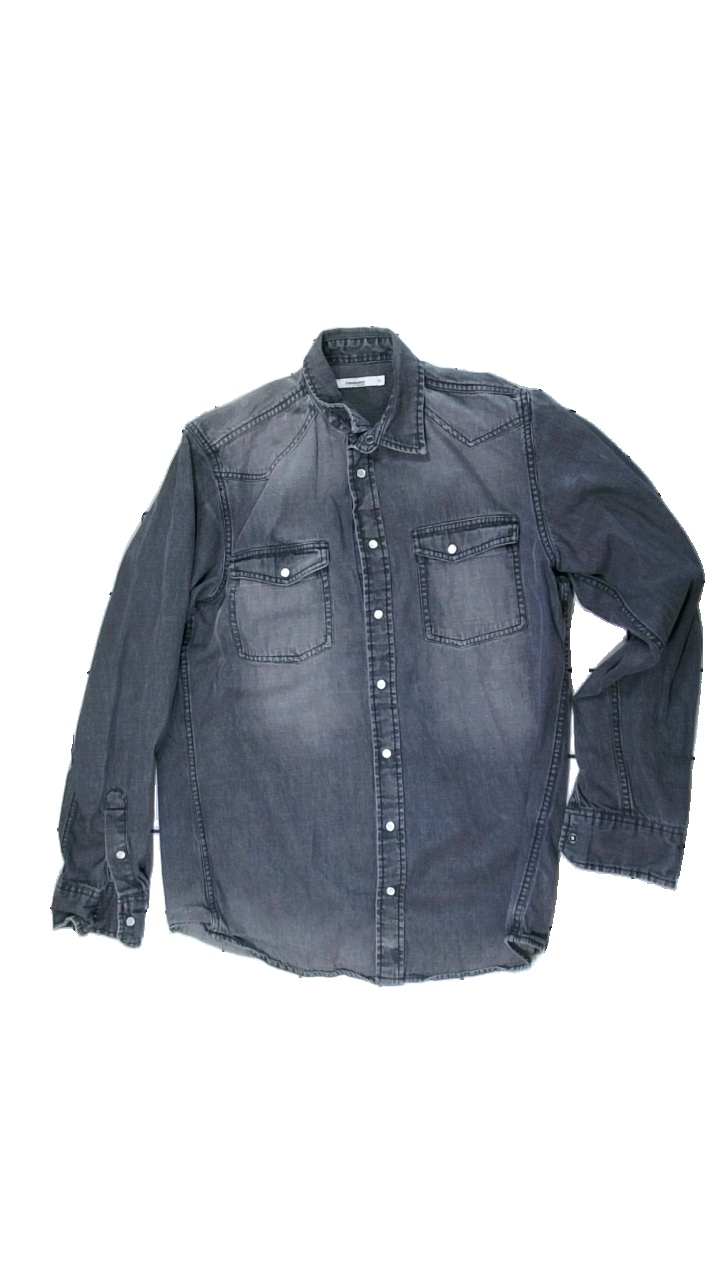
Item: Denim Jacket (Men)
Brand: Dressman
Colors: Grey
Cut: V-collar
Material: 100% cotton
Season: All
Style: Denim
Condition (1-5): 2
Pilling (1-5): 5
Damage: very sun bleached
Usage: Export
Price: <50